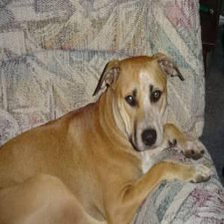
Species: dog
Breed: american pit bull terrier